A Handful of Dust

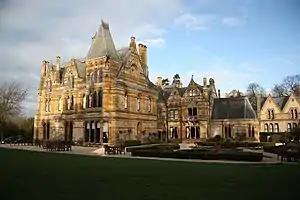
Ettington Park, in Warwickshire, a mid-nineteenth century remodelling of a much earlier house, as was the fictional Hetton

The critic Bernard Bergonzi refers to Tony Last as "a doomed Gothic hero", echoing Waugh's explanation to his friend Henry Yorke that the theme of the book was "a Gothic man in the hands of savages—first Mrs Beaver etc, then the real ones". According to Stannard, Waugh tended to judge a civilisation by its art, and especially by its architecture, and English Gothic is a major leitmotif of the novel. Tony's recognition of the extent of Brenda's betrayal is described as "a whole Gothic world ... come to grief". Later, Tony finds purpose in his otherwise pointless voyage when he hears of the fabled lost city from Messinger; he visualises it as Gothic in character, "a transfigured Hetton ... everything luminous and translucent; a coral citadel crowning a green hill top sown with daisies". When at the end of his quest he first catches sight of Todd's settlement, in his delirium he sees, instead of the reality of mud huts and desolation, "gilded cupolas and spires of alabaster".